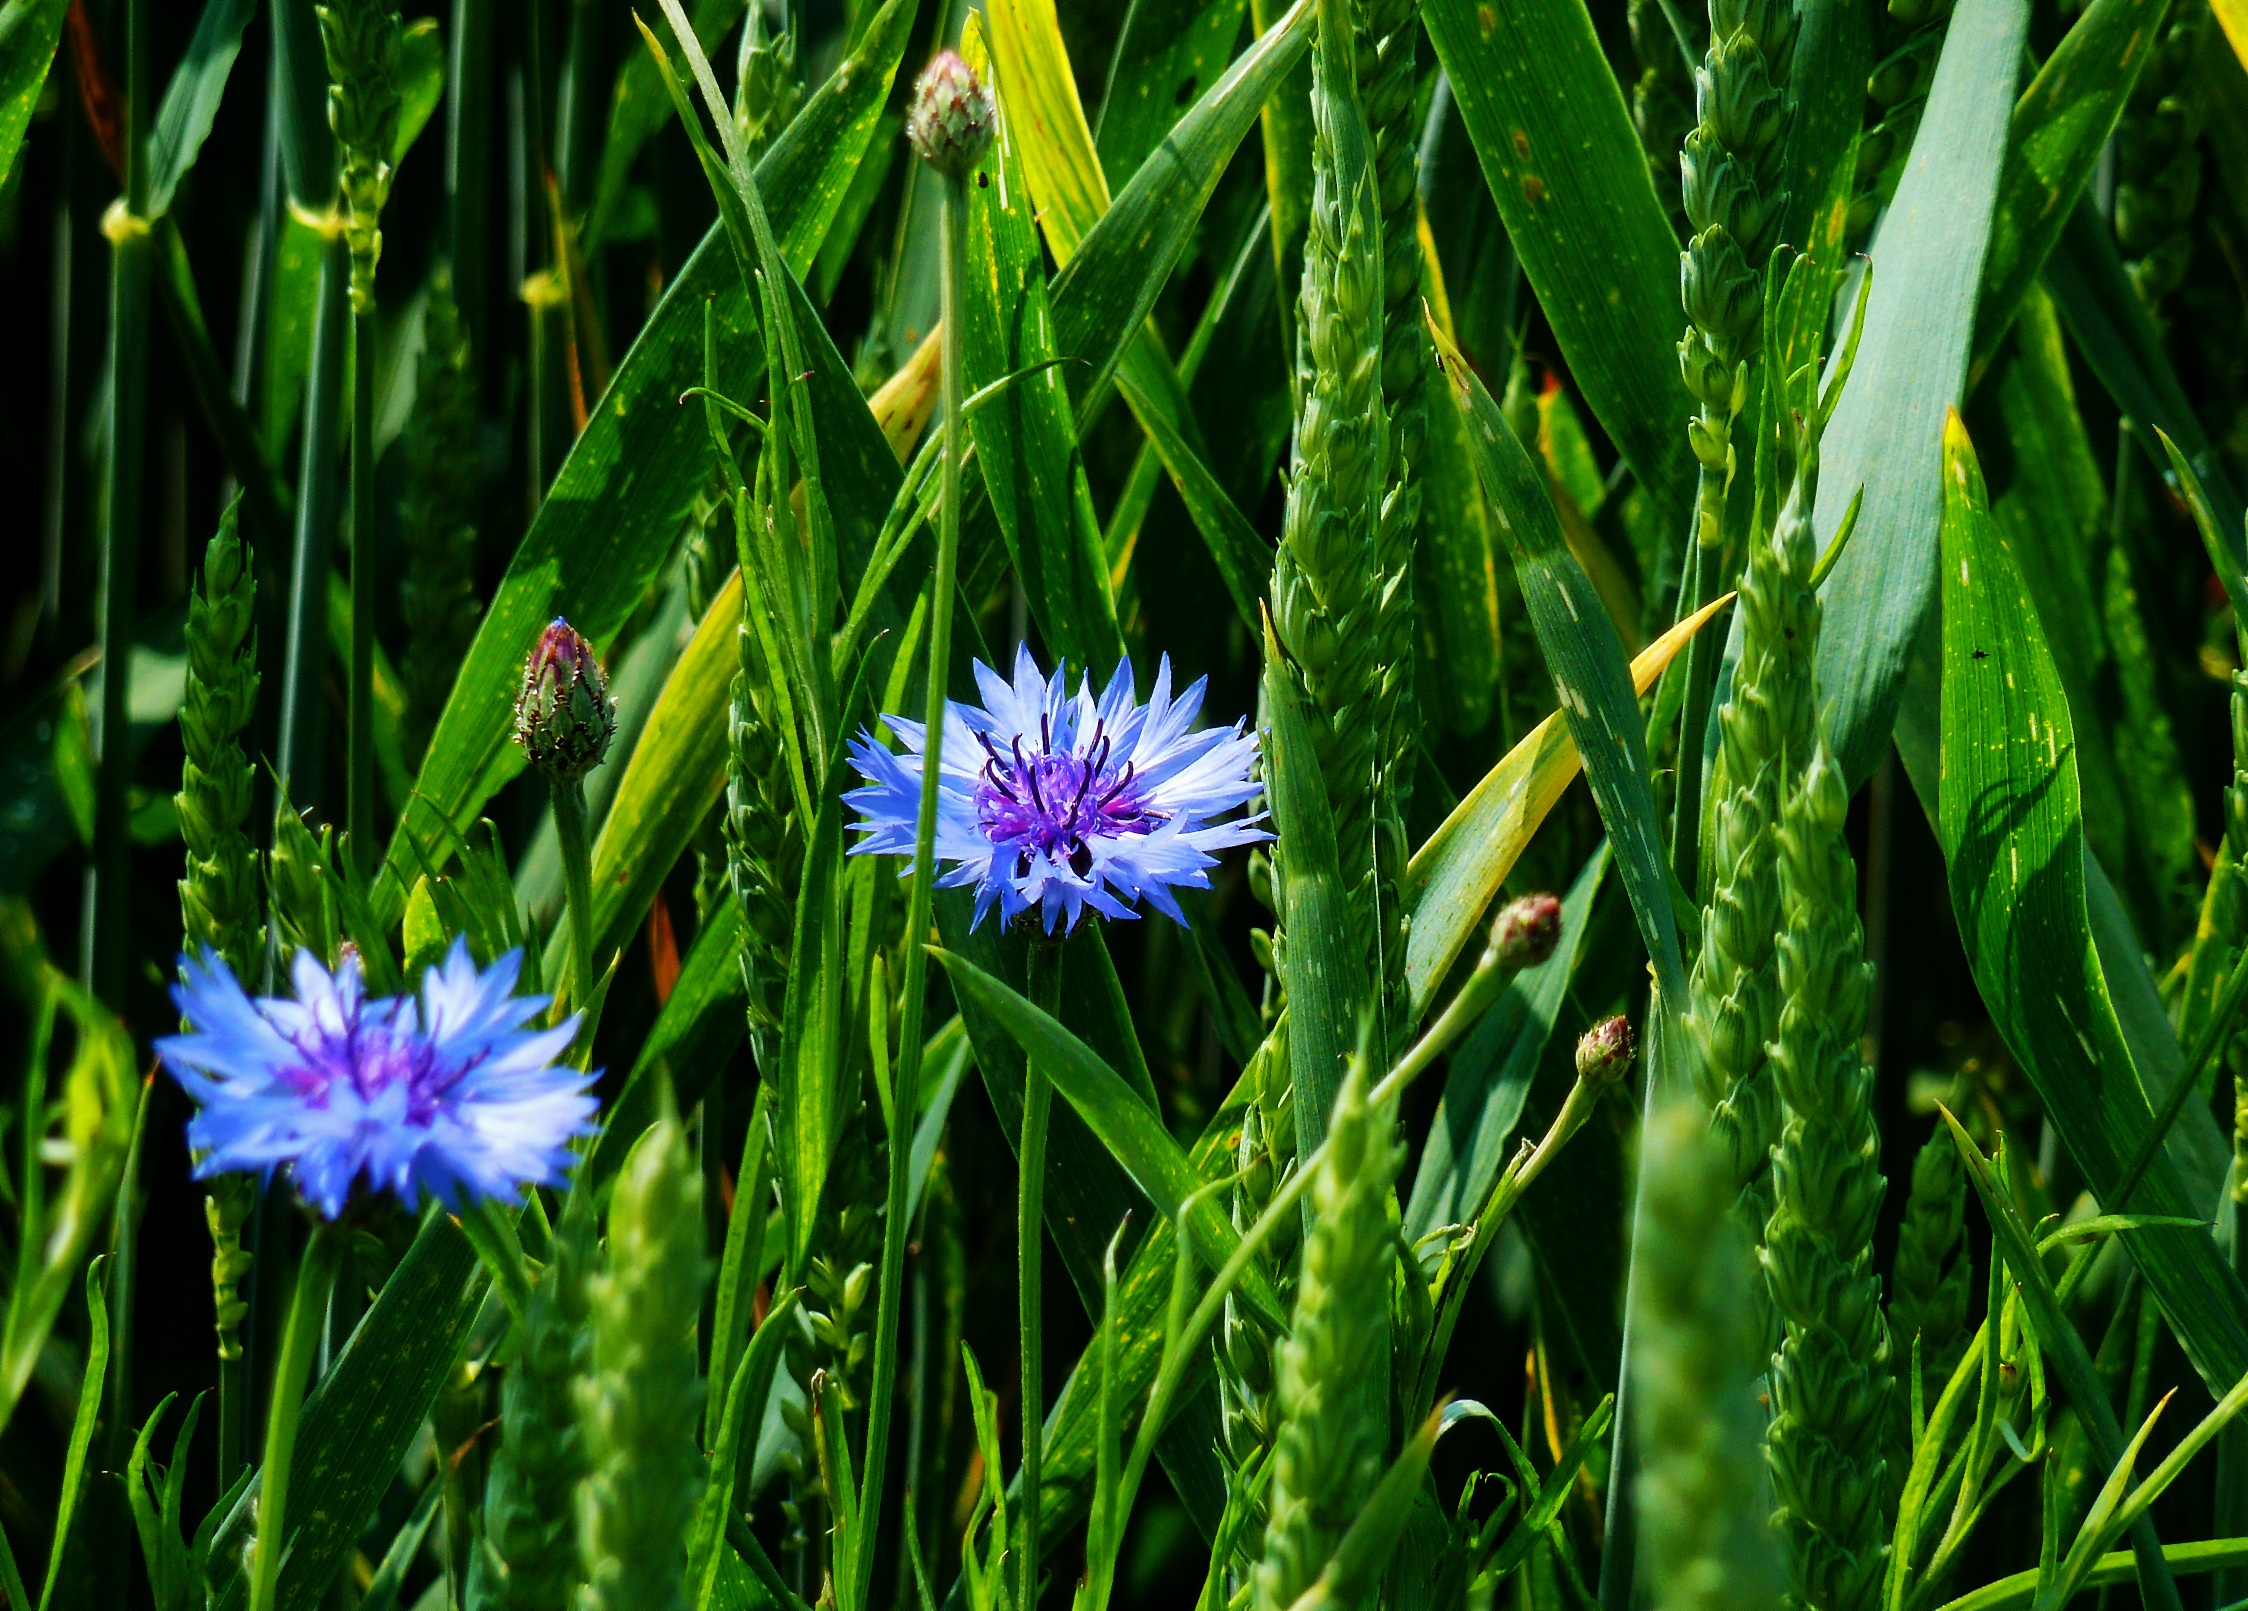
nature, grass, plant, field, lawn, meadow, prairie, flower, daisy, green, produce, insect, macro, botany, flora, wildflower, cornflower, grassland, habitat, macro photography, flowering plant, edge of field, grass family, plant stem, land plant